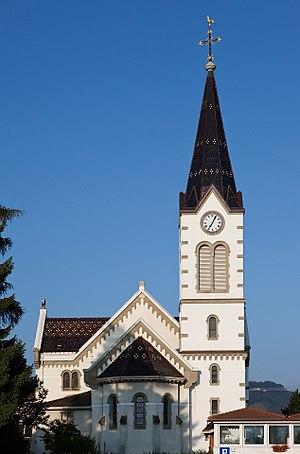
Planfayon est une localité et une commune suisse du canton de Fribourg, située dans le district de la Singine.